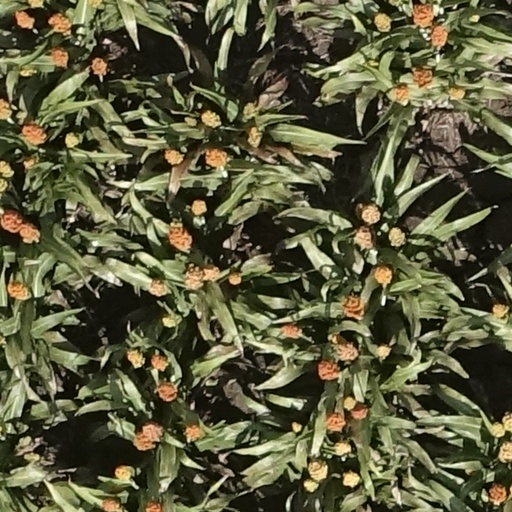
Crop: sorghum